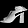
Label: Sandal